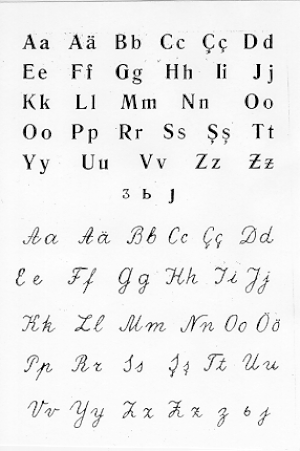
Le carélien est parlé en Russie, principalement dans la république de Carélie, et dans une petite région au nord de Tver, bien que la plupart des résidents aient été expulsés en 1939. De nombreux alphabets ont été proposés et adoptés pour écrire le carélien au cours des siècles, à la fois en latin et en cyrillique. En 2007, l’alphabet carélien standardisé a été introduit et est utilisé pour l’écriture de toutes les variétés de carélien, à l’exception de celle de la ville de Tver.